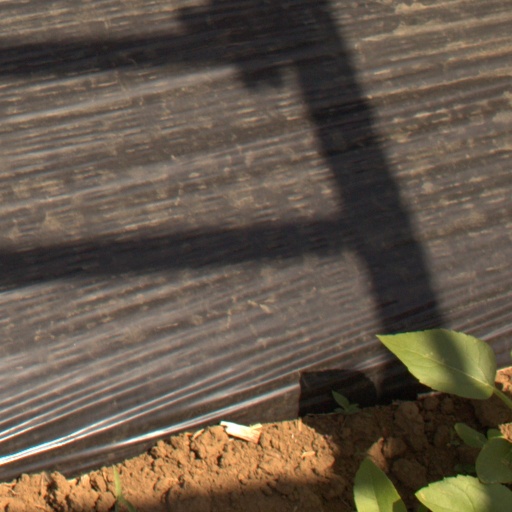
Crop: Jerusalem artichoke